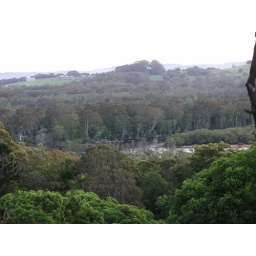
cant realy see thru the trees but thats a fork in the river, from my balcony at old house